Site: brandenburg
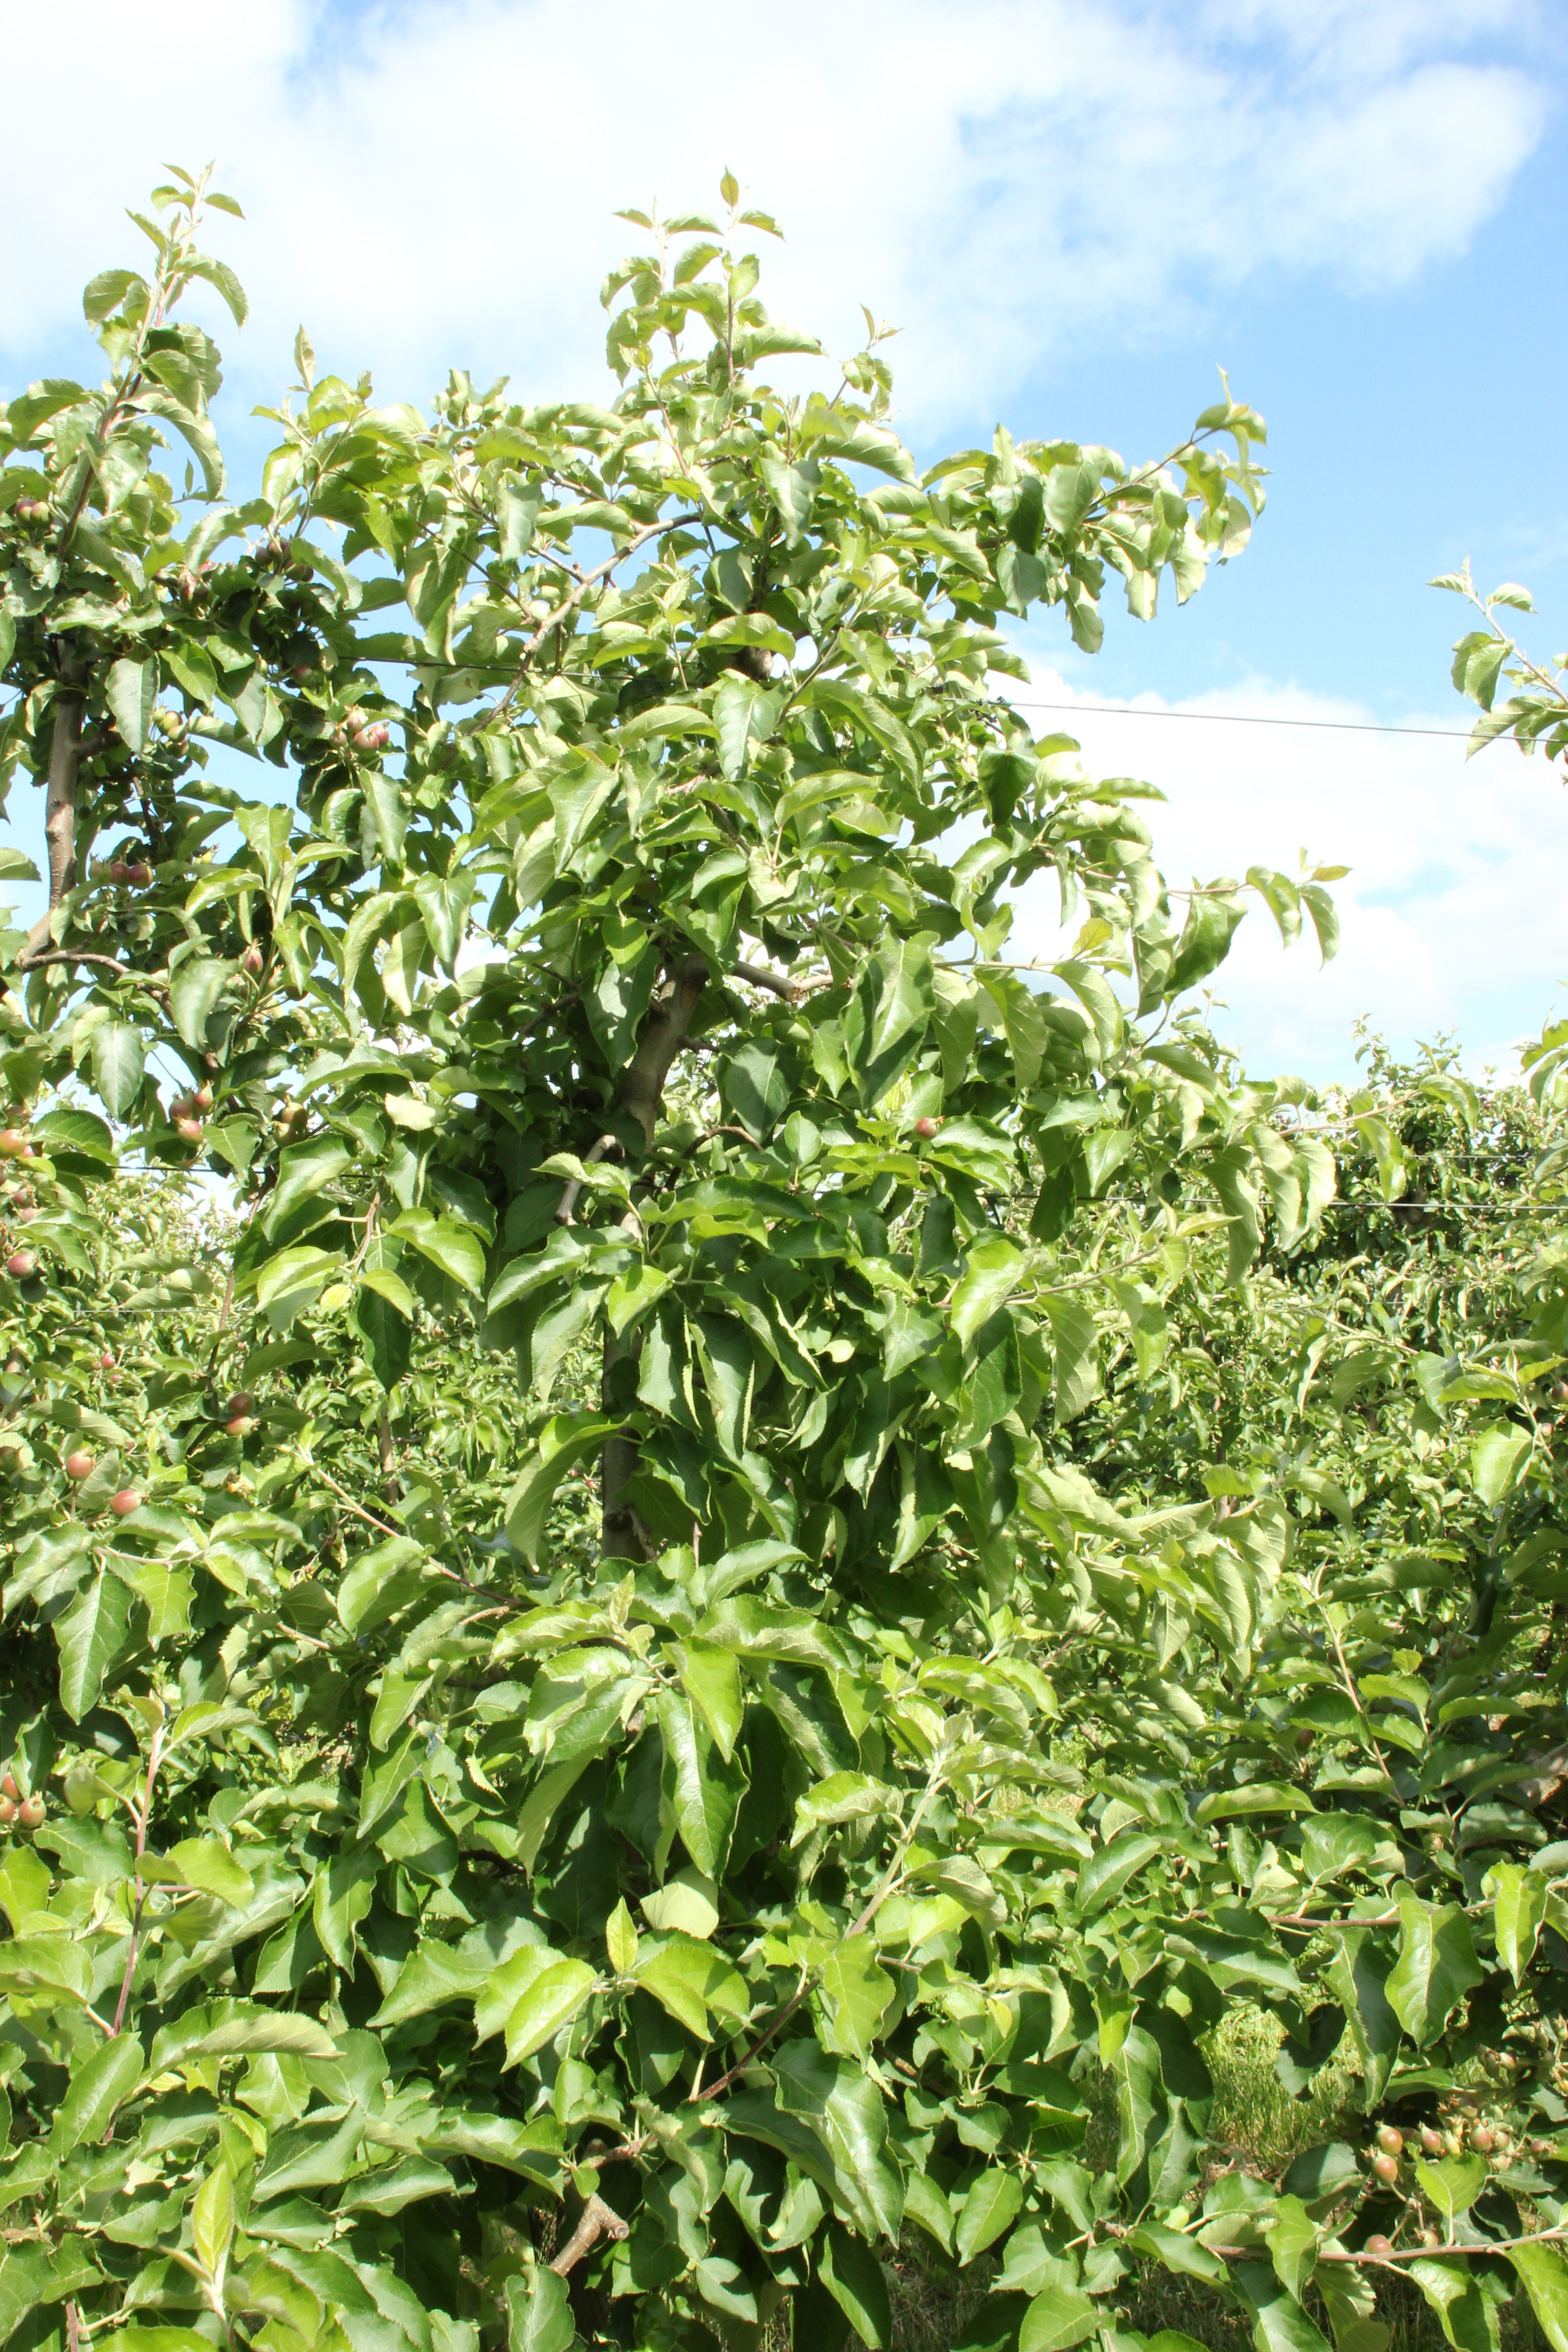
Growth stage (BBCH 72): Development of fruit